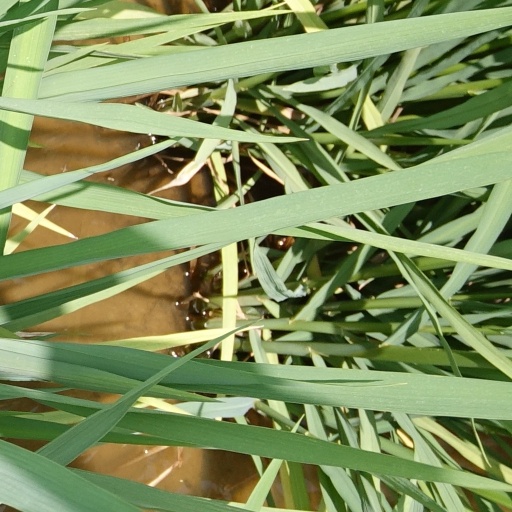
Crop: rice